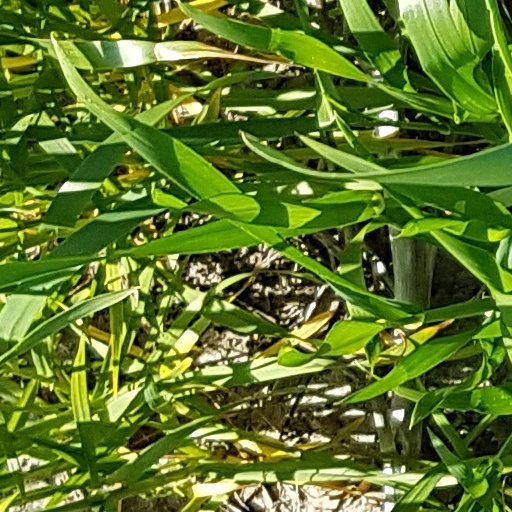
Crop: wheat